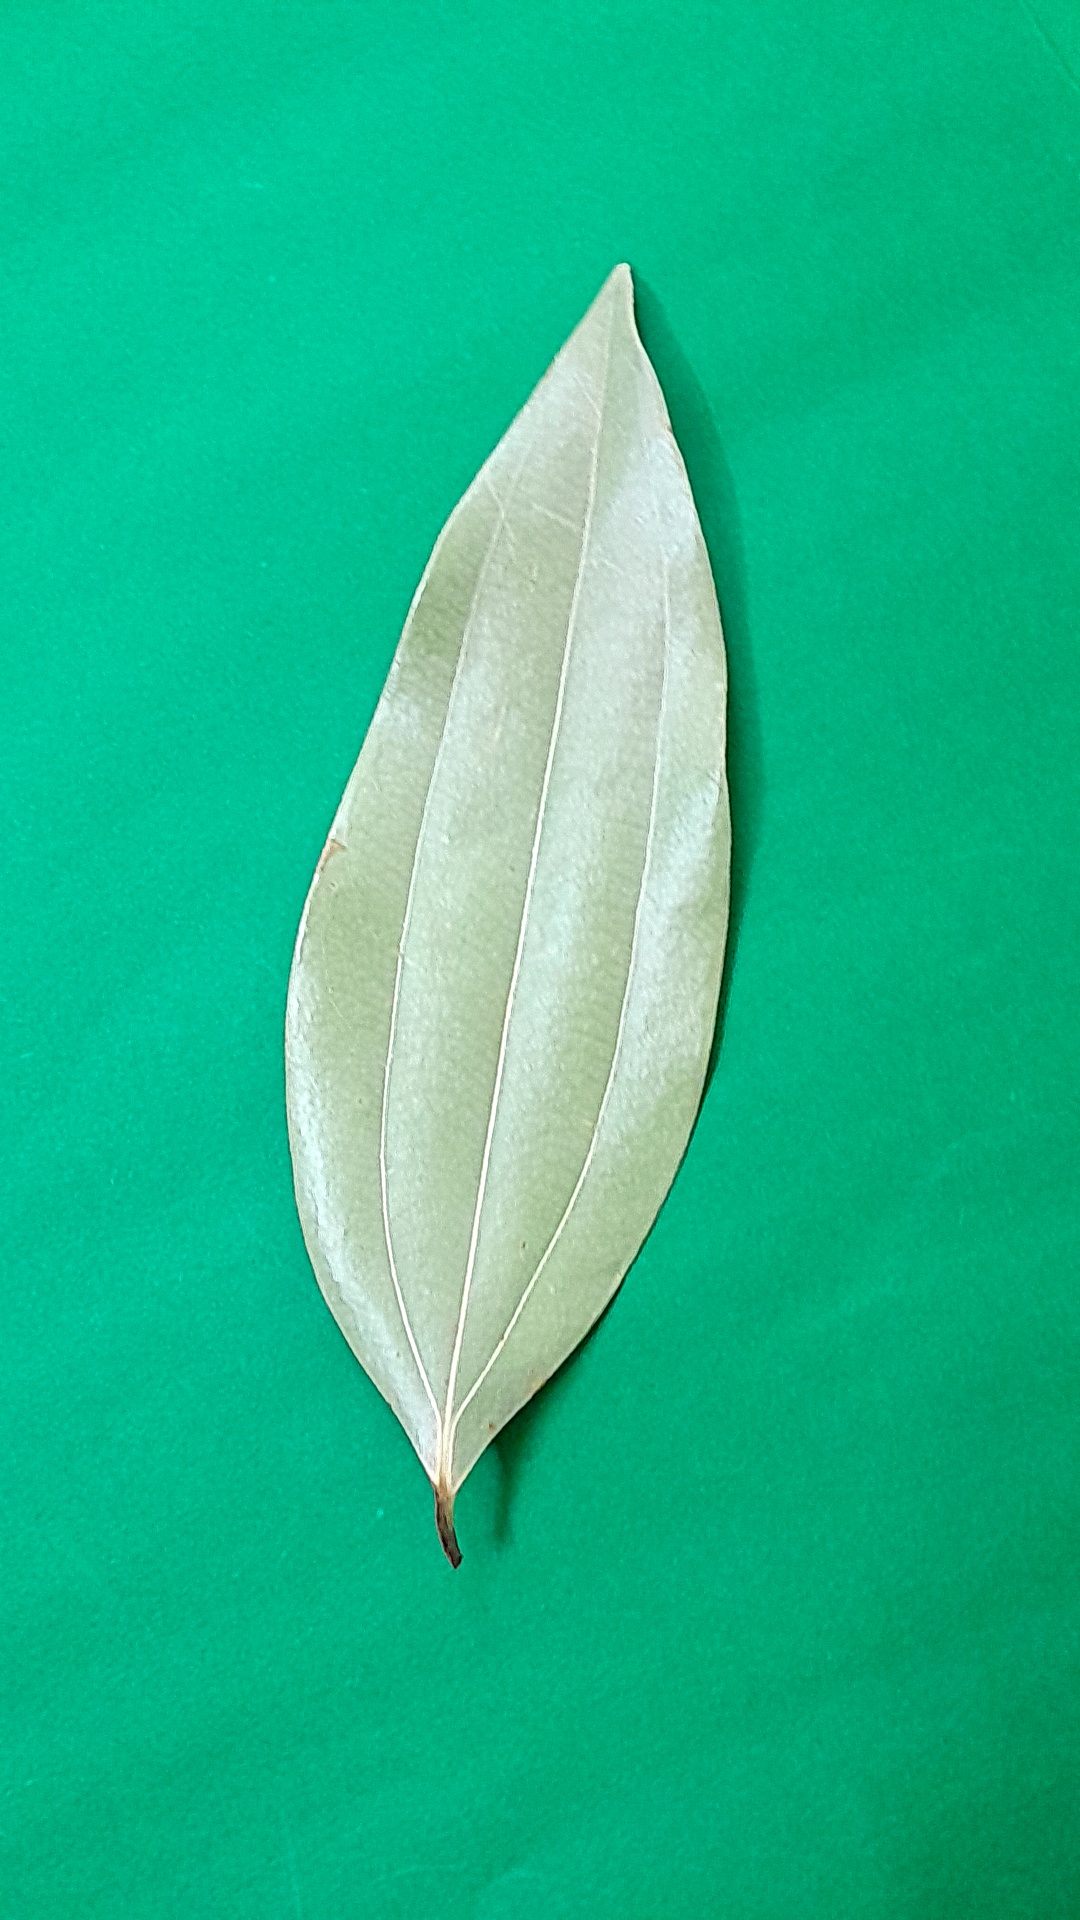
Label: Dry Leaf